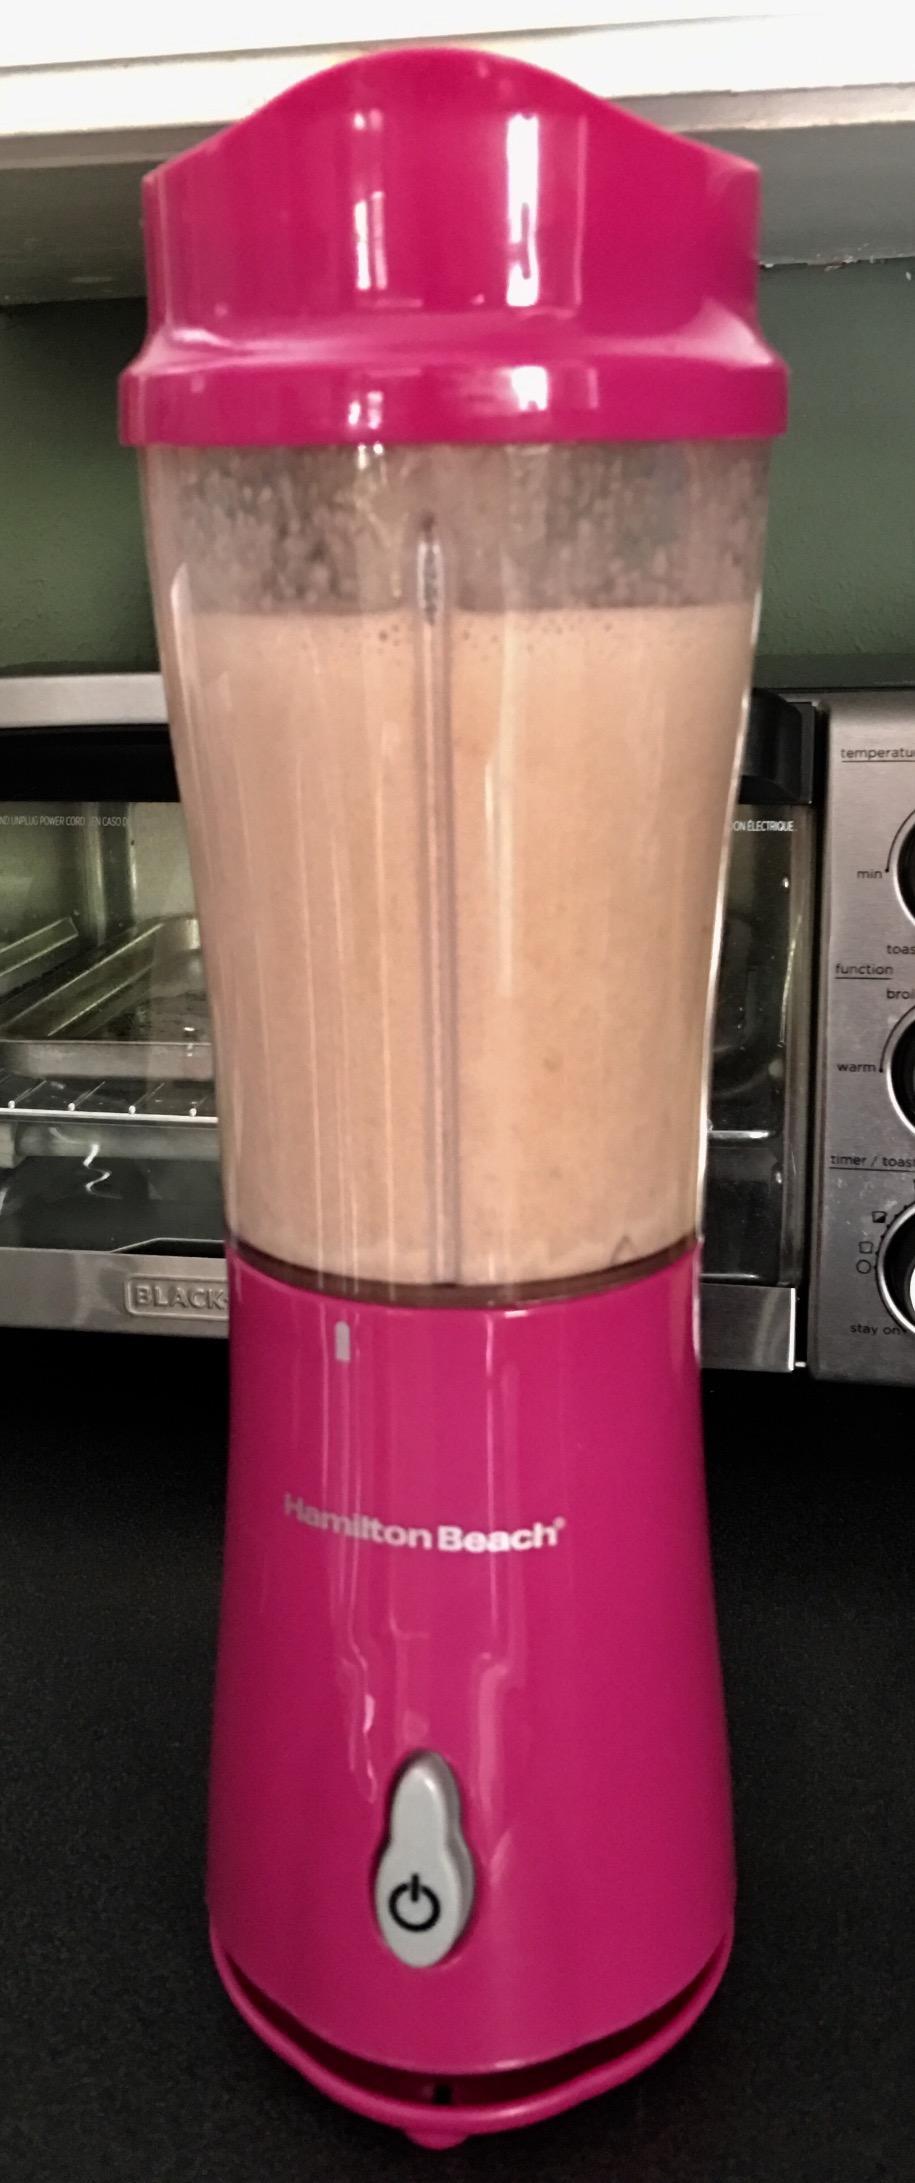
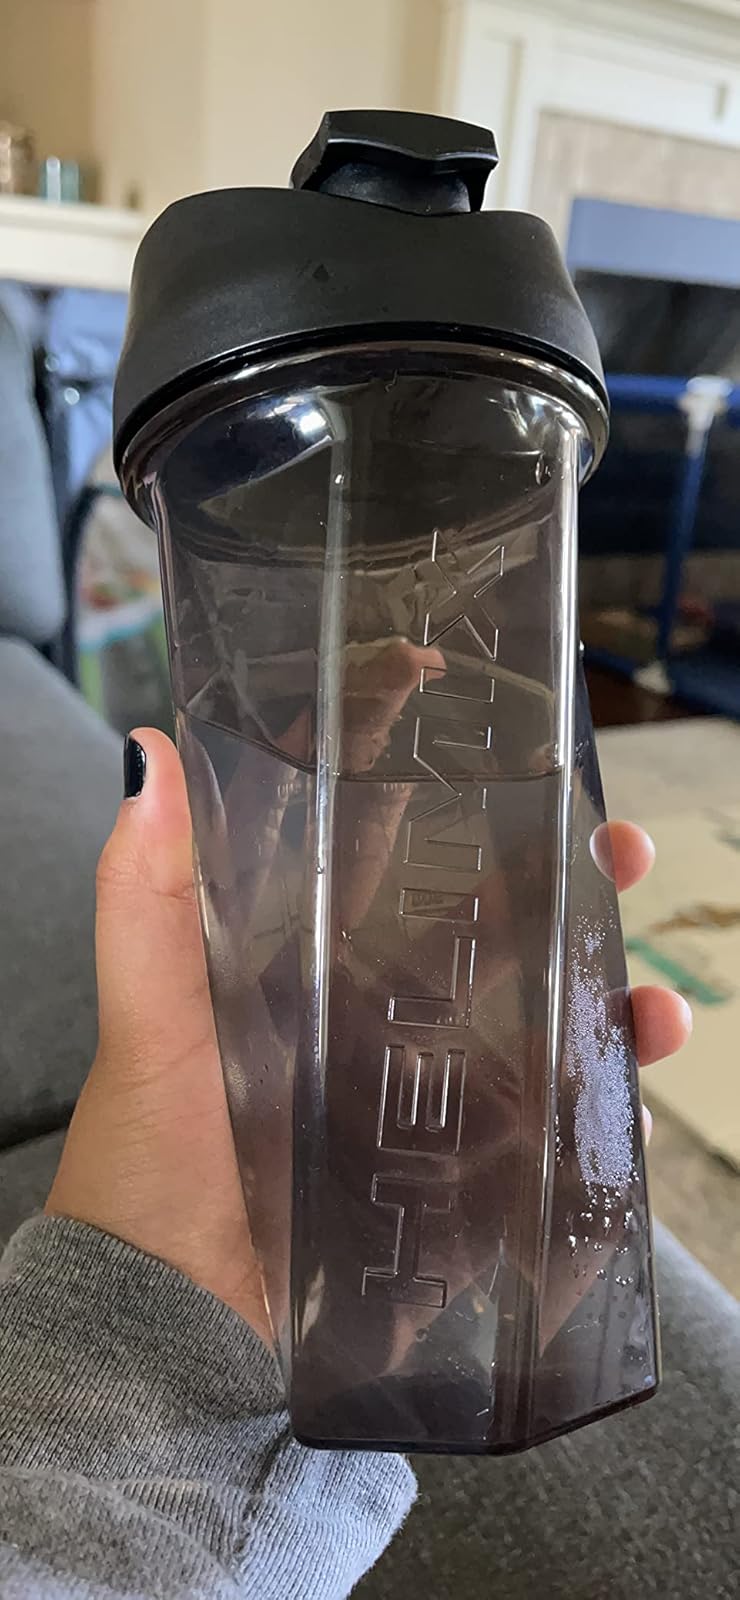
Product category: items_blender
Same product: no